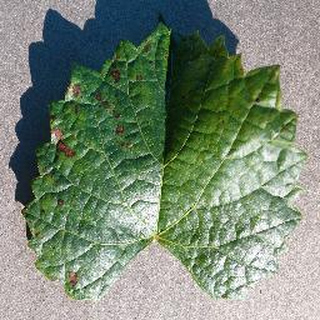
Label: grape_esca_black_measles